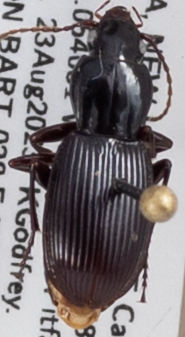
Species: Pterostichus tristis
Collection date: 2023-08-23
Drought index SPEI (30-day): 0.8
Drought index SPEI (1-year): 1.69
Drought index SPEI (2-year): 0.54